Leonie Meijer

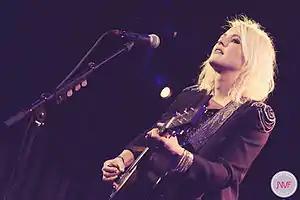
"Naked Tour" in Paradiso, Amsterdam, 2015

Born in Rotterdam, Meijer studied at the Music Academy in Lelystad from the age of 18. She then attended the Amsterdam Conservatory while performing as a singer and guitar player with the band Material Spirit during her free time.